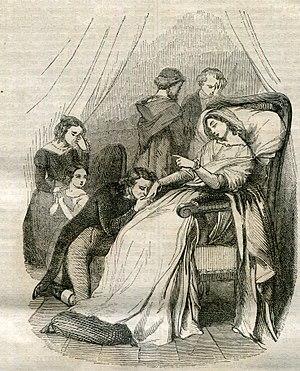
Illustration de la roman Corinne ou l'Italie par Mme de Staël: la mort de CorinnePolski: Sztychowana ilustracja do powieści pani de Staël Korynna, czyli Włochy: śmierć Korynny